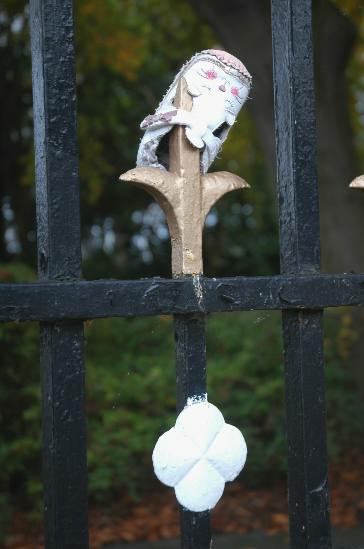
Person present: No